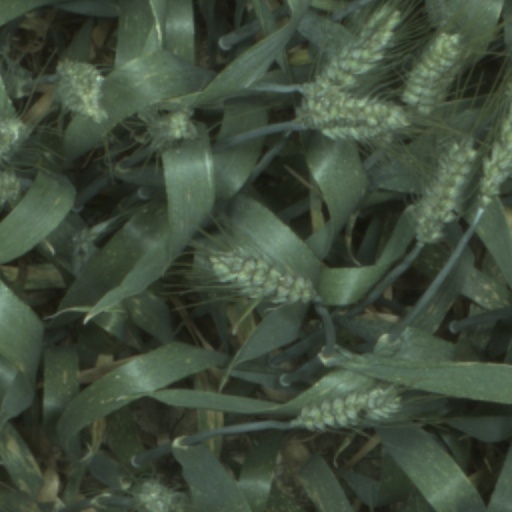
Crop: wheat